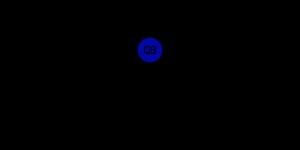
Quarterback
Quarterbackens placering i amerikansk fodbold.
En quarterback er en position i amerikansk fodbold. Udtrykket er engelsk/amerikansk og består af quart og back. Det skyldes at spillerpositionen er mellem halfback og forwards. Det er også den vigtigste plads når det gælder angreb i amerikansk fodbold. Det er nemlig den spiller, der modtager bolden, når spillet sættes i gang. Han skal altså lægge den målgivende eller afgørende aflevering. En quarterback kan også selv finde på at løbe med bolden. Alt angrebsstrategi er således lagt over til ham. Quarterbacken lægger strategien sammen med træneren, men er spilleren på banen, der så i sidste øjeblik kan improvisere og vælge den løsning der er bedst i situationen. Det er derfor også quarterbacken der er mest kendt på holdet. Det tæller legender som Tom Brady, Joe Montana og Peyton Manning. De er kendetegnet ved at have både de atletiske evner til at løbe og kaste utroligt præcist over lang afstand. Samtidig var de i stand til at læse spillet og justere den offensive strategi således, at de langt oftere end andre fandt den rigtige beslutning.